Khandkar Manwar Hossain

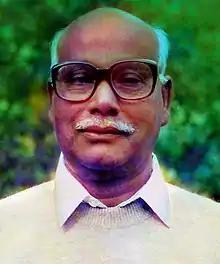
Hossain

Khandkar Manwar Hossain (30 April 193027 June 1999) was a Bangladeshi statistician. In 1950, he was among the students graduating from the first statistics course at the University of Dhaka. He was the founder of the Department of Statistics of Rajshahi University.